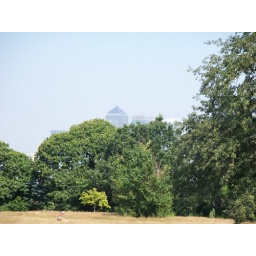
Greenwich Park, London. I didnt notice the person in the grass till now.